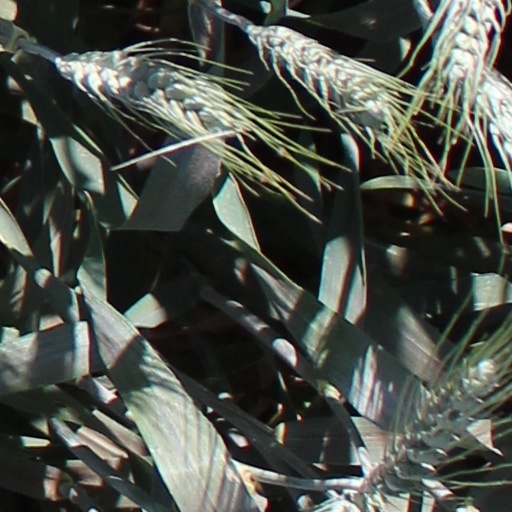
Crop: wheat